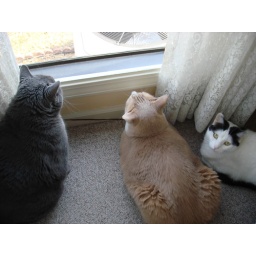
we stopped by Sarah's parents' house to pick up some mail, and we watched the cats watch birds out the window